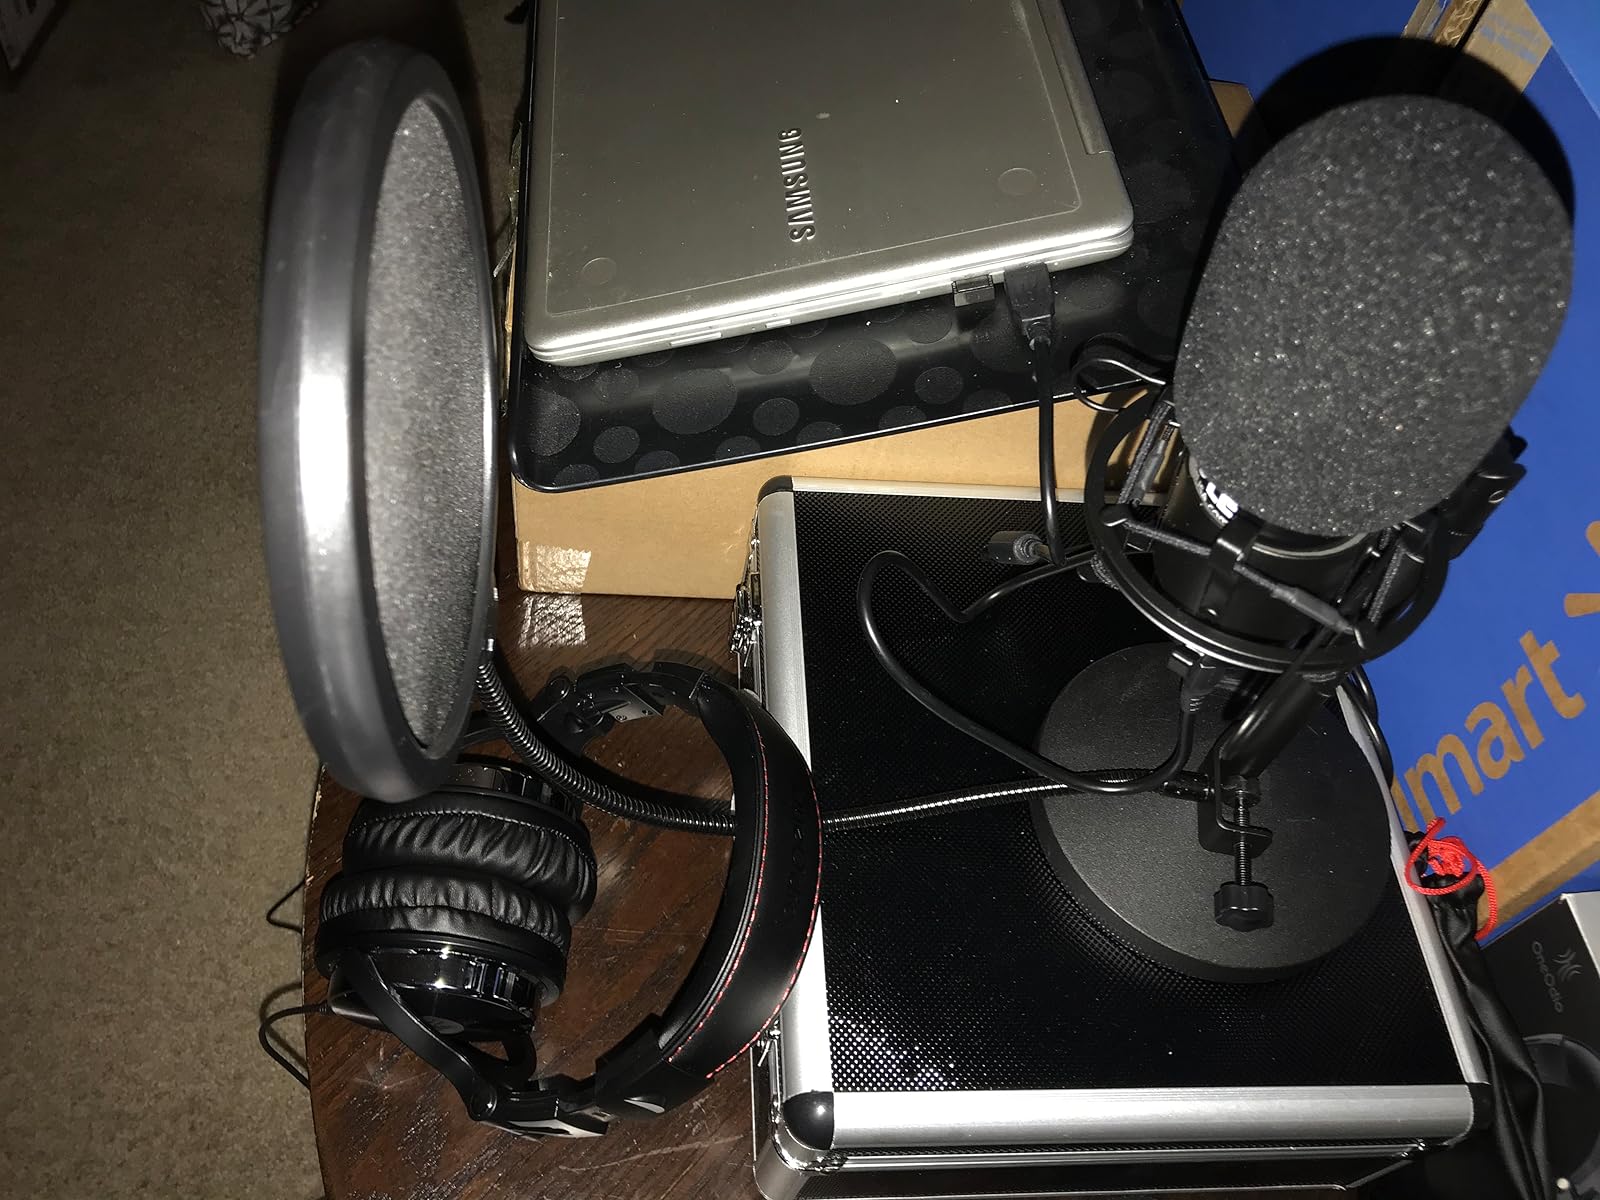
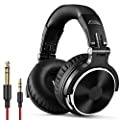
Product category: headphones
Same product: yes